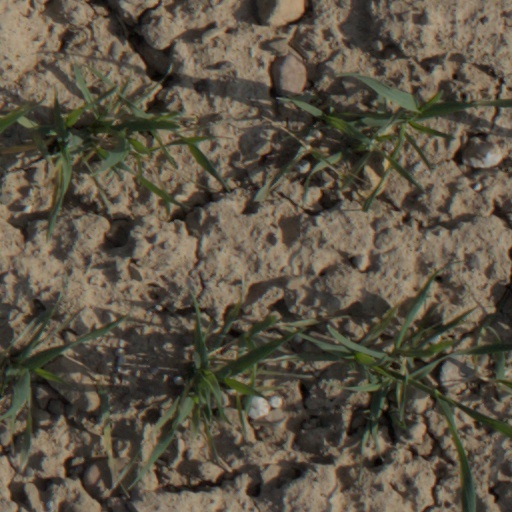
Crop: wheat